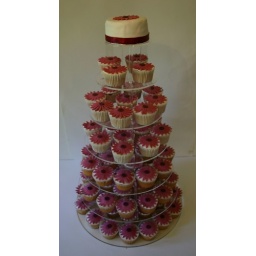
Wedding cupcakes in vanilla sponge with gluten-free fruit cake on top tier. Decorated with sugarpaste gerberas. July 08.